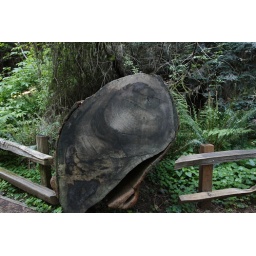
If a tree falls in the forest and no one is around...